Wilmer Flores

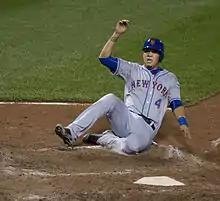
Flores sliding in a run against the Baltimore Orioles on August 18, 2015.

Flores made the Mets' roster for Opening Day in 2015. During the first week of the season, Flores struggled offensively and defensively as he made three errors and batted .158 in seven games. In nine games after the opening week, Flores batted .364 with three home runs. Soon thereafter, Flores was tied for third in all of baseball in errors committed, with six. On May 16, Flores became the first National League position player to hit a grand slam batting ninth in a National League ballpark. The home run came off Milwaukee Brewers pitcher Matt Garza at Citi Field. It was his second career grand slam. On May 26, Flores was tied for most home runs hit by a shortstop with Jhonny Peralta of the St. Louis Cardinals with seven. That same day, Flores hit his first career walk-off, a single, off Phillies' pitcher Elvis Araújo in the bottom of the tenth inning with two outs scoring Juan Lagares for his second RBI of the game.